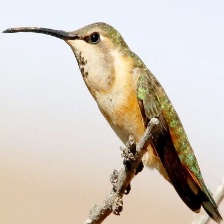
Species: LUCIFER HUMMINGBIRD
Scientific name: CALOTHORAX LUCIFER
ImageNet parent category: hummingbird